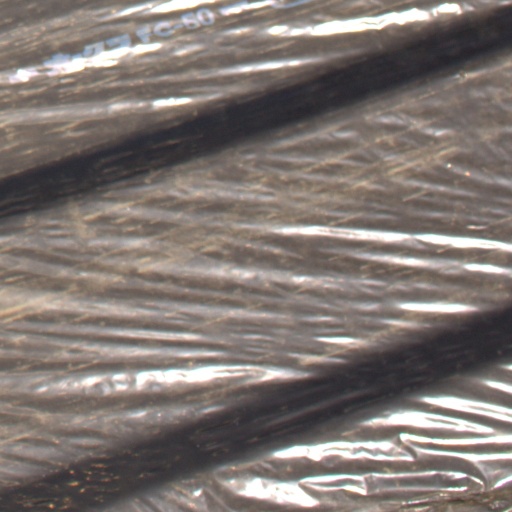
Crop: Jerusalem artichoke